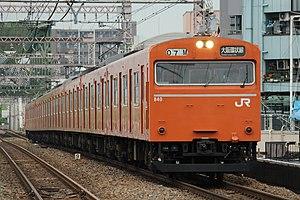
La ligne circulaire d'Osaka, appelée également par son nom anglais « Loop line », est une ceinture périphérique ferroviaire qui entoure le centre-ville d’Osaka au Japon. Elle est exploitée par la West Japan Railway Company.